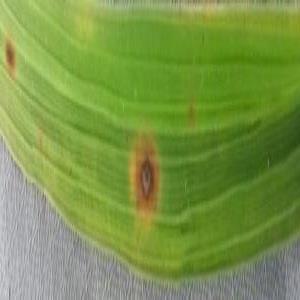
Disease: Brownspot